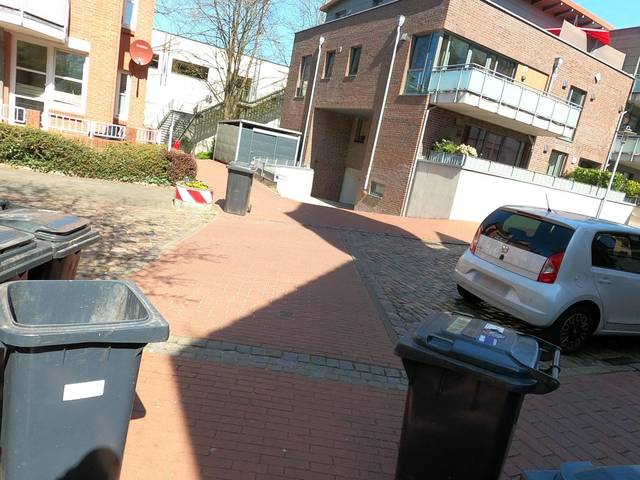
Region: Germany
Coordinates: 53.604, 9.476